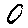
Label: 0